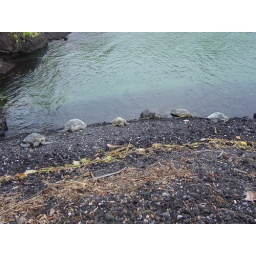
Sea turtles relax in the sun on the coast of Waiulua Bay on the Big Island of Hawaii. 11/28/2008